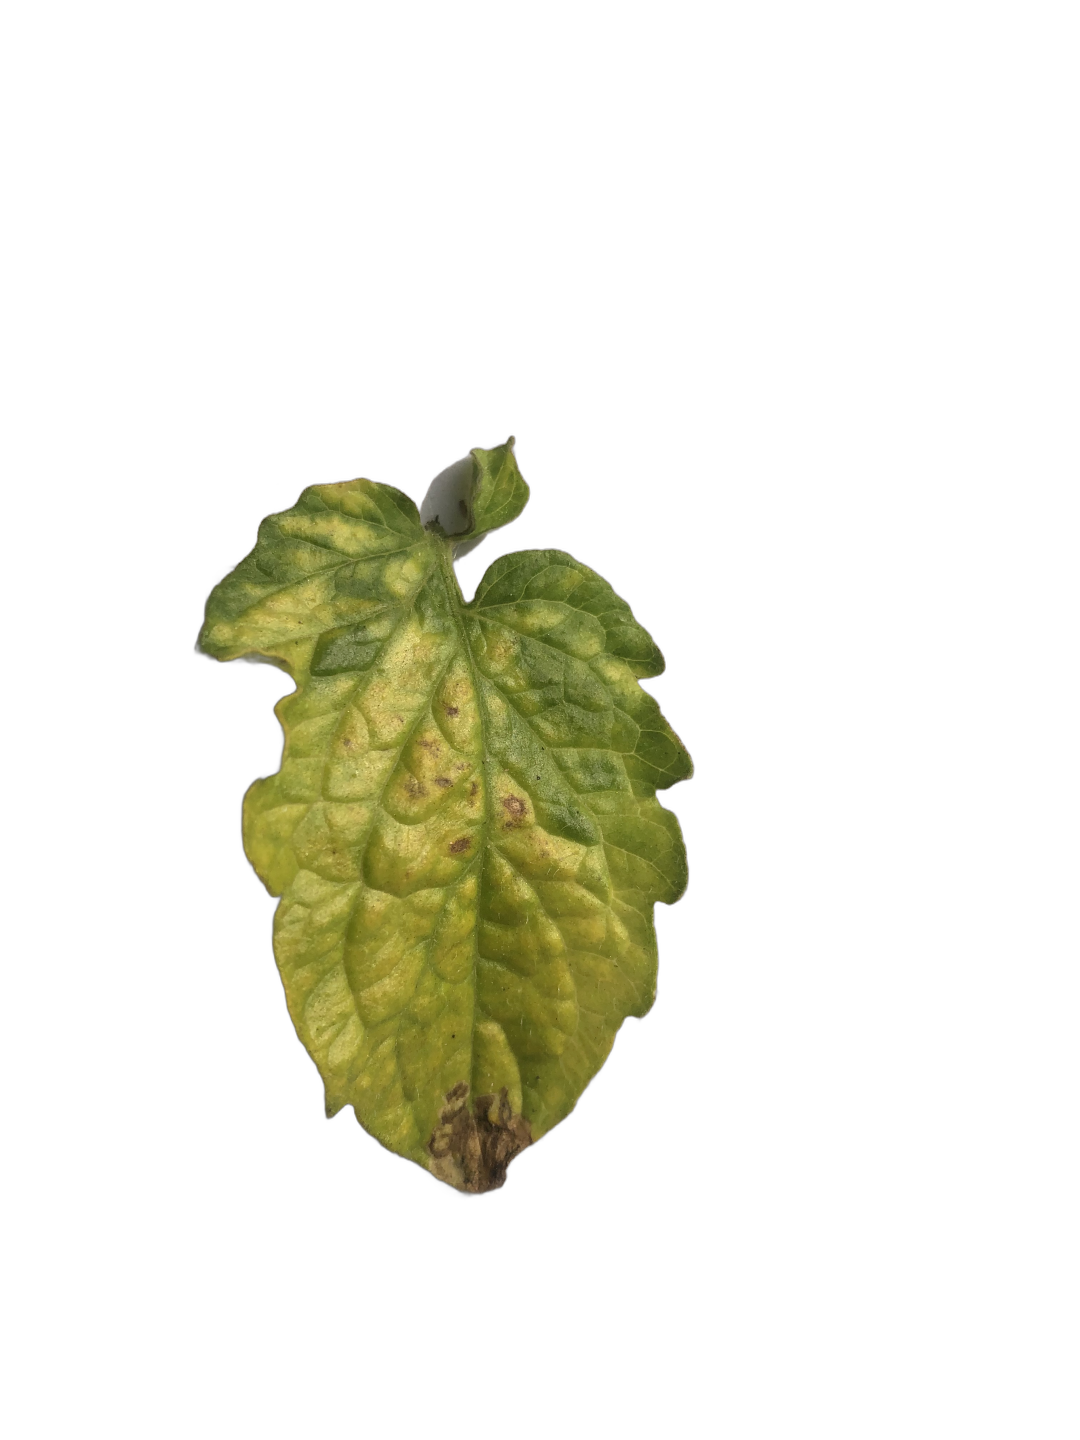
Crop: Tomato
Label: Downy_Mildew